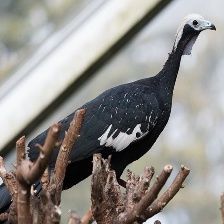
Species: BLUE THROATED PIPING GUAN
Scientific name: PIPILE CUMANENSIS